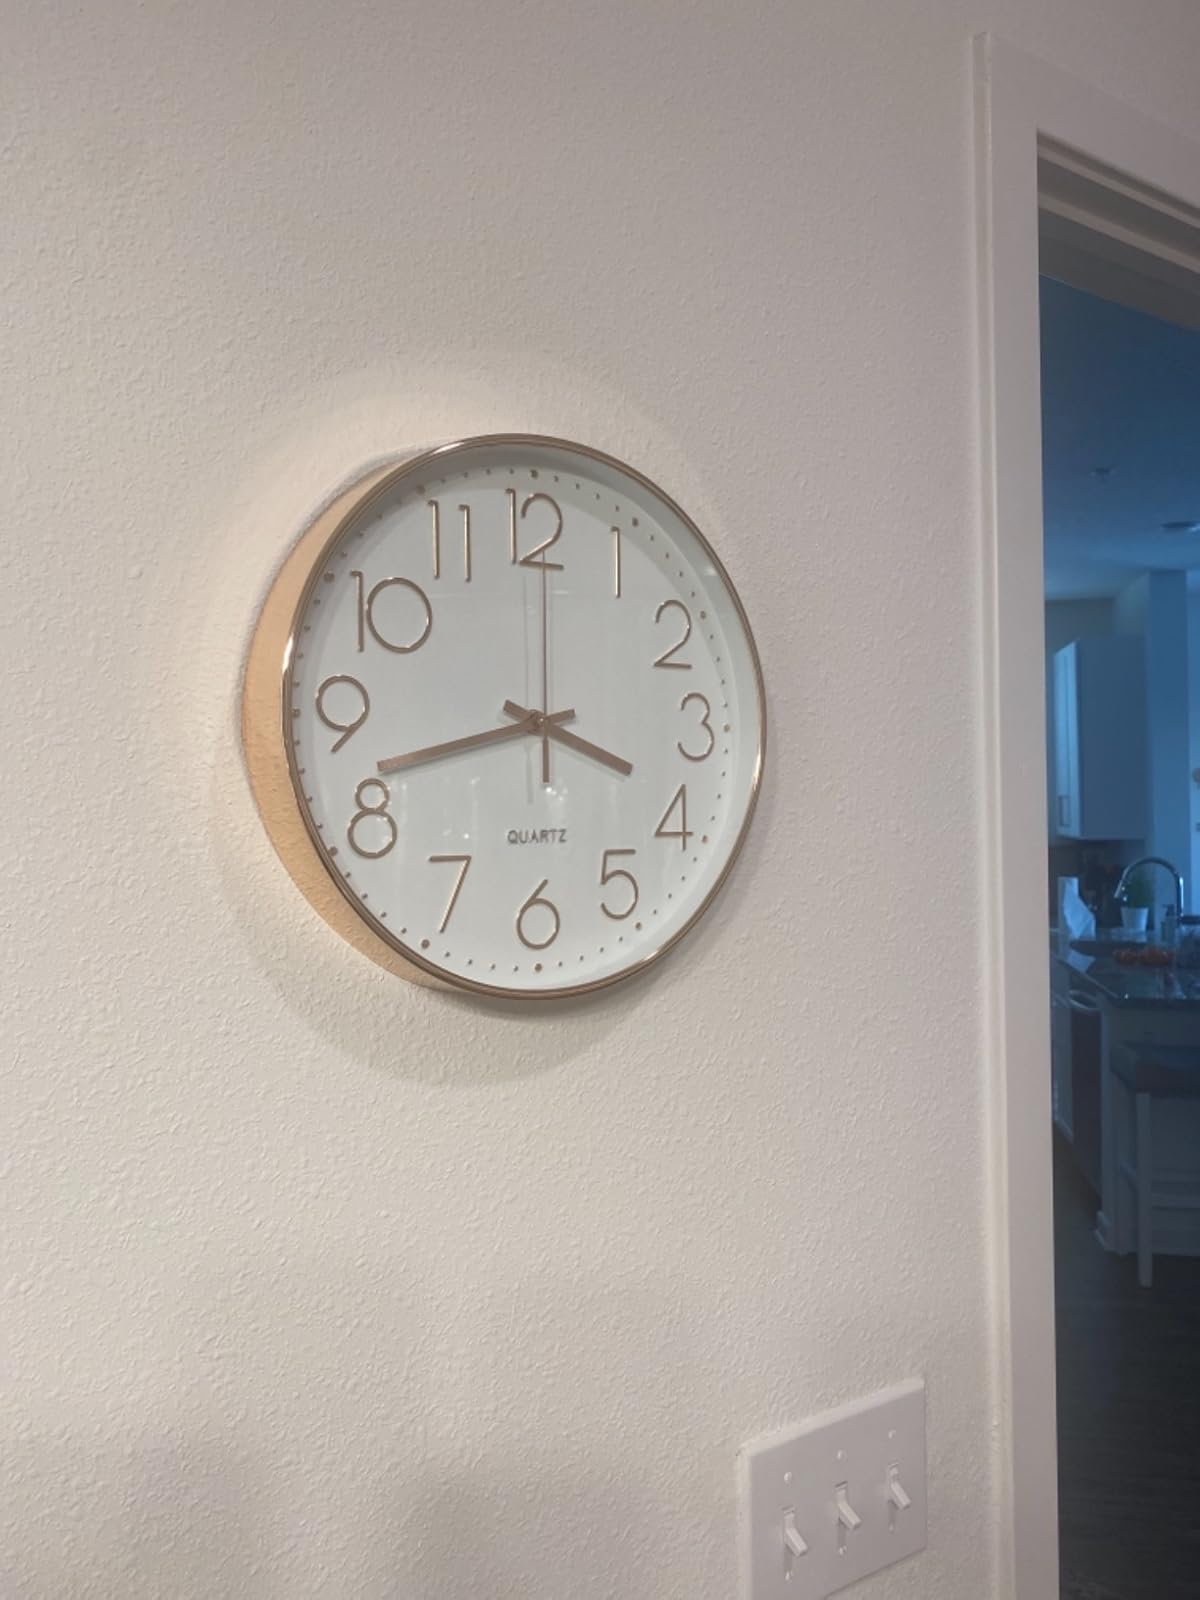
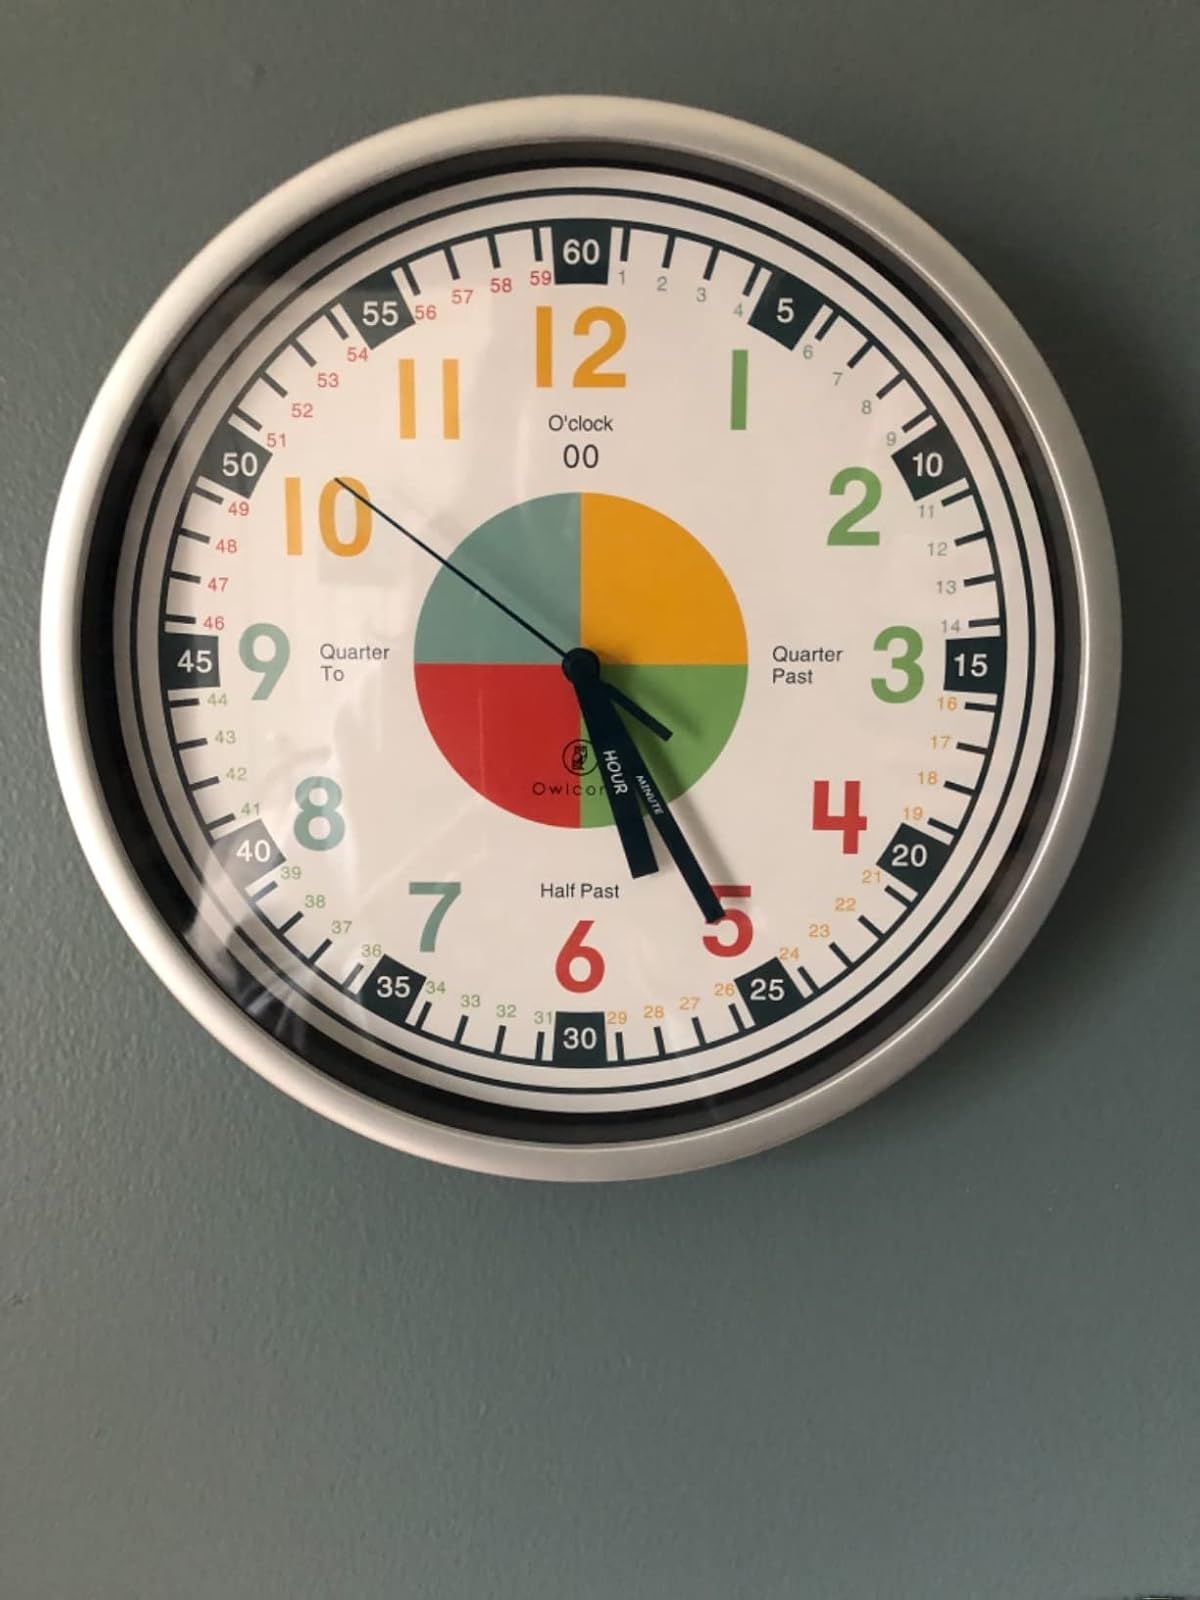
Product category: clock
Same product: no